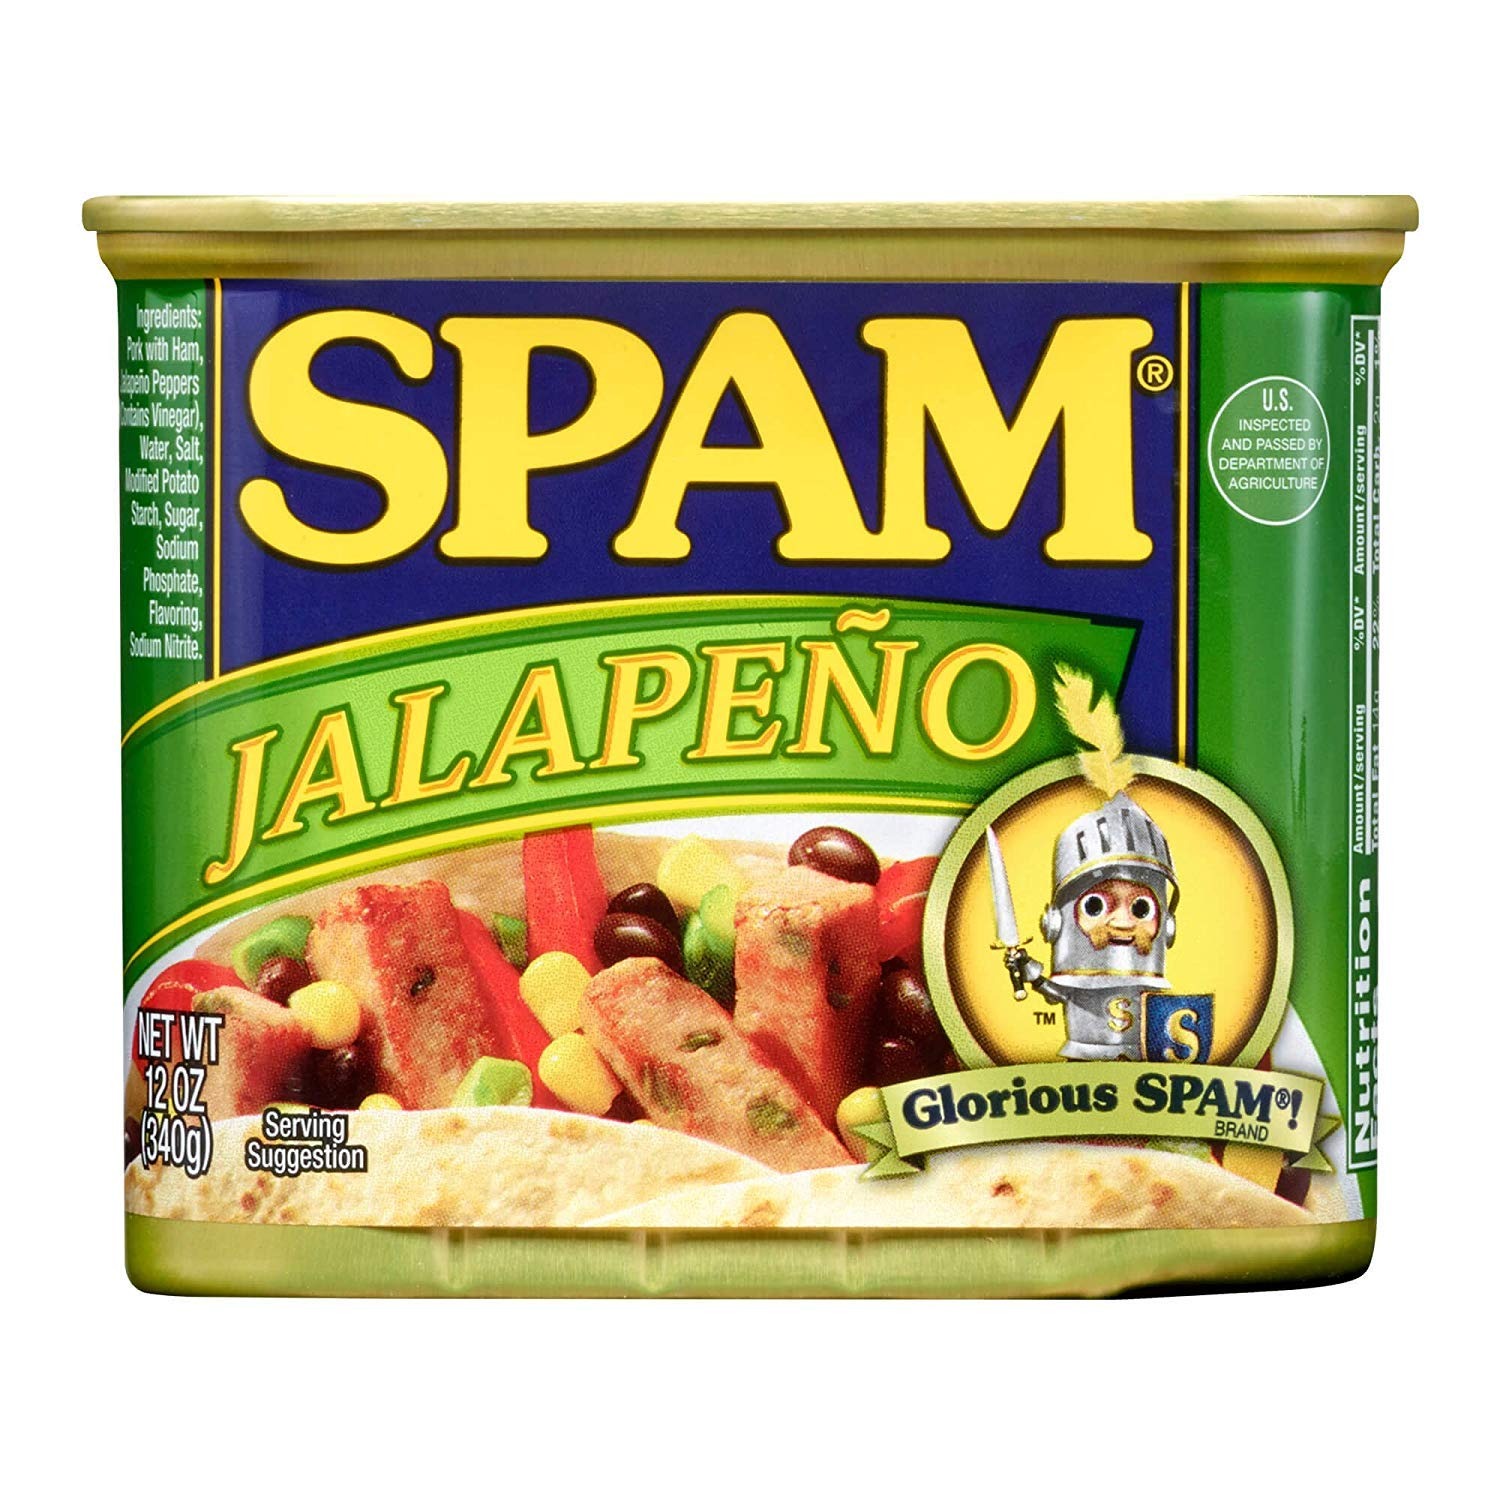
Item Name: Spam Jalapeño, 12 Ounce Can (Pack of 12)
Bullet Point 1: #1 canned luncheon meat brand
Bullet Point 2: Fully cooked canned pork with ham
Bullet Point 3: 0 grams trans fat per serving; 0 grams sugar per serving
Bullet Point 4: 7 grams of protein with 160 calories per serving
Bullet Point 5: Shelf stable; does not require refrigeration until after it's opened
Value: 144.0
Unit: Ounce

Price: 13.435